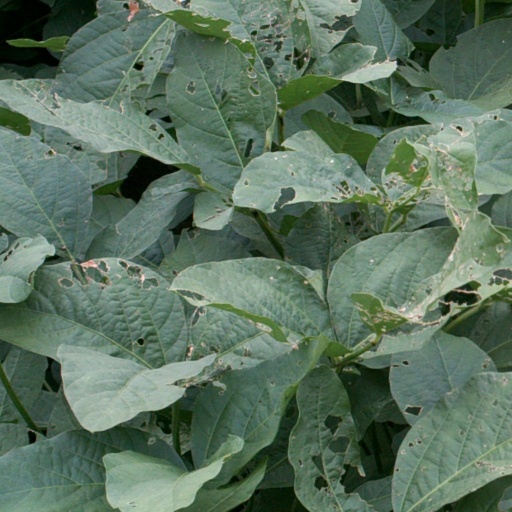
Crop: soybean